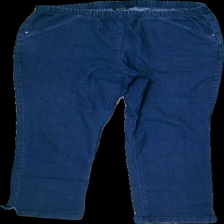
View: front
Type: Jeans
Category: Ladies
Brand: Signature
Colors: Blue
Material: 87% Cotton 13% Cont?
Cut: Regular
Size: XXL
Trend: Denim
Price range: 50-100
Recommended usage: Reuse
Description: blue jeans with elastic waistband